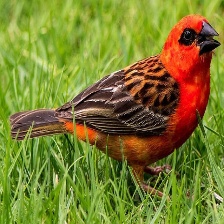
Species: RED FODY
Scientific name: FOUDIA MADAGASCARIENSIS